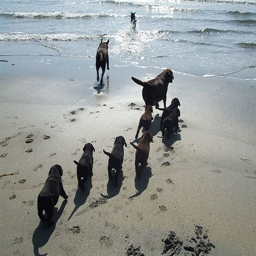
taking the family to the beach !